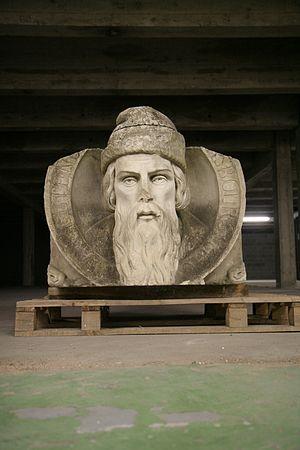
Sculpture de Gutenberg exposée auparavant devant l'usine MAME.
L'histoire de l'imprimerie s'échelonne sur des milliers d'années, depuis les premières formes d'impression jusqu'à nos jours. Cette histoire comprend les points marquants de l'évolution des formes d'impression, des coûts qui y sont reliés et de l'étendue de la diffusion des œuvres imprimées.
L'imprimerie Mame est une ancienne manufacture située dans le quartier Lamartine de Tours, commanditée en 1950 par la maison d'édition tourangelle Mame en la personne d'Alfred Mame.